Auckland isthmus

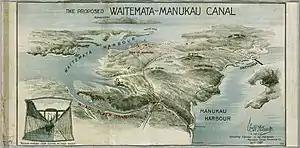
The proposed Waitematā-Manukau harbour canal, along the Whau River (1907)

In 1840 after the signing of the Treaty of Waitangi, paramount chief Apihai Te Kawau made a "tuku" (strategic gift) of land at Waihorotiu on the Waitematā Harbour to William Hobson, the first Governor of New Zealand, as a location for the capital of the colony to develop. This location became the modern city of Auckland, beginning with a port develop around Commercial Bay. In mid-1840, Apihai Te Kawau relocated the majority of the Ngāti Whātua from the Manukau Harbour to Remuera-Ōrākei on the Waitematā Harbour, closer to the new settlement of Auckland. Dual ports were created on either side of the isthmus for the European settlement: the Port of Auckland on the Waitematā Harbour, and the Port of Onehunga on the Manukau Harbour, separated by nine kilometres. In 1841, the Crown purchased the Kohimarama block from Ngāti Pāoa (6,000 acres extending from Mission Bay south to Panmure). Ngāti Pāoa understood that this deal allowed for Ngāti Pāoa to settle and establish a trading post at Parnell near the new city of Auckland, however no reserves were set aside. Land at Mechanics Bay was eventually established as a general area for Ngāti Pāoa, other iwi and poorer visitors to Auckland, which was declared a public domain in 1898.